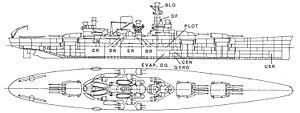
La classe North Carolina était une classe composée de deux cuirassés, l'USS North Carolina et l'USS Washington, construits à la fin des années 1930 pour la Marine des États-Unis. Sa conception fut particulièrement difficile car la Marine hésitait entre des navires rapides capables de rivaliser avec les 26 nœuds de la classe Kongō japonaise ou des cuirassés mieux armés et blindés mais moins rapides. La question fut compliquée par le fait de devoir respecter le traité naval de Londres qui imposait un déplacement maximum de 35 000 tonnes.